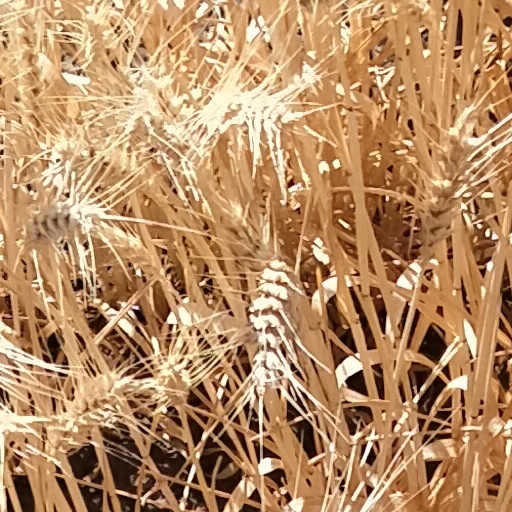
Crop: wheat